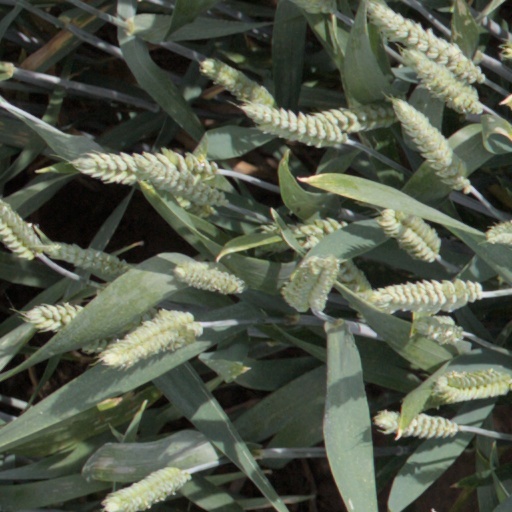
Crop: wheat